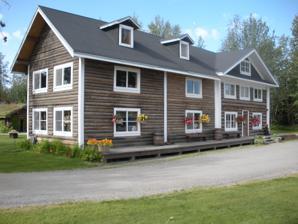
Building: Rika's Landing Roadhouse
Country: United States of America
Year built: 1909
United States historic place Rika's Landing Roadhouse U.S. National Register of Historic Places U.S. Historic district Contributing property Alaska Heritage Resources Survey Location Mile 274.5, Richardson Highway, Big Delta, Alaska Coordinates 64°09′19″N 145°50′26″W / 64.15524°N 145.84058°W / 64.15524; -145.84058 Area 2.3 acres (0.93 ha) Built 1909 Architectural style Multistory Log and clapboard, tarpaper roof with dormers Part of Big Delta Historic District ( ID91000252 ) NRHP reference No. 76000364 AHRS No. XBD-059 Significant dates Added to NRHP September 1, 1976 Designated CP March 20, 1991 Designated AHRS 1970 Rika's Landing Roadhouse , also known as Rika's Landing Site or the McCarty Roadhouse , is a roadhouse located at a historically important crossing of the Tanana River , in the Southeast Fairbanks Area , Alaska , United States . It is off mile 274.5 of the Richardson Highway in Big Delta . The roadhouse is named after Rika Wallen, who acquired it from John Hajdukovich and operated it for many years. It became a hub of activity in that region of the interior. With the construction of the ALCAN (now Alaska) Highway and the replacement of the ferry with a bridge downstream, traffic moved away and patronage declined. The roadhouse was added to the National Register of Historic Places in 1976, and is now a centerpiece of Big Delta State Historical Park , also listed on the National Register. Background The Richardson Highway , an important route through the Alaska Interior that contributed significantly to development and settlement of the region, began as a pack trail from the port at Valdez to Eagle , downstream on the Yukon River from Dawson . It was built in 1898 by the U.S. Army to provide an "all- American " route to the Klondike gold fields during the gold rush. After the rush ended, the Army kept the trail open in order to connect its posts at Fort Liscum in Valdez, and Fort Egbert in Eagle. The Valdez-to-Eagle trail, and its branch to Fairbanks, became one of the most important access routes to the Alaska Interior during the Fairbanks ' gold rush of 1902, and the 1903 construction of a WAMCATS telegraph line along the trail. This was accomplished by men of the U.S. Army Signal Corps , directed in part by then-Lieutenant Billy Mitchell , who later rose to the rank of general. Many roadhouses, some 37 in all and some now listed on the National Register of Historic Places , were built along this trail for the convenience of travelers. These roadhouses offered meals, sleeping quarters, and supplies. They were typically located about 15 to 20 miles apart. Early activity The Tanana River was one of the major rivers to be crossed by travelers along the Valdez-Eagle trail. A ferry was established just upriver of the Tanana's confluence with the Delta River , at a location then called Bates Landing. Bates Landing was about 12 km (7.5 mi) north of the current settlement of Delta Junction , in the area known now as Big Delta. The government collected a ferry toll on the south side from all those traveling northbound. The WAMCATS telegraph line was relocated to parallel the trail after a fire. McCarty Station was established at the line's crossing of the Tanana in 1907 to maintain the telegraph. Several log cabins housed the telegraph office, a dispatcher, two repairmen and their supplies. A trading post was constructed on the south bank of the Tanana, at Bates Landing in April 1904 by a prospector named Ben Bennett on his claim of 80 acres (32 ha), but Bennett sold the post and land to Daniel G. McCarty in April 1905. However, since E.T. Barnette , the founder of Fairbanks, and McCarty's former employer, had financed the goods in the post, Barnette retained ownership of them. The post property, now being used as a roadhouse, soon became known as McCarty's. Another prospector named Alonzo Maxey, and a friend, built Bradley's Roadhouse to compete with McCarty's and by 1907, McCarty's had been transferred to Maxey. Hajdukovich era In 1906, or perhaps sometime after, Jovo 'John' Hajdukovich ( Montenegrin : Jovo Hajduković,  Јово Хајдуковић ), an entrepreneur who had come to Alaska from Montenegro in 1903, sensed a business opportunity and purchased the trading post and roadhouse from Maxey. Hajdukovich built a new and bigger roadhouse in 1909 using logs floated downriver. He continued to use the old trading post to store his gear. Hadukovich had other business interests, including prospecting, freighting, acting as a hunting guide by taking hunting parties into the nearby Granite Mountains , and trading with, and advocating for, the Athabaskan natives. (Later he was instrumental in founding the Tetlin Reserve . ) After he was appointed as US Game Commissioner for the area, he could no longer personally operate the roadhouse full-time. As with many informally managed roadhouses, Hadukovich asked travelers to "make themselves at home and leave some money on the table" for what they used. Despite this informality, the operations prospered. Starting in 1904, the trail was improved and upgraded. In 1907, By 1910, the Alaska Road Commission completed the upgrade, making the trail usable as a wagon road. Major Wilds P. Richardson led the project and later became the namesake for the highway. He was promoted to general later in his career. )  Stages plied the road, using horse-drawn sledges in winter and wagons in summer. By 1913 the roadhouse was a local center of activity for gold prospectors, local hunters, traders, and freighters. Meanwhile, Erika 'Rika' Wallen, born Lovisa Erika Jakobson in 1874 on a farm near Örebro Sweden , immigrated with her sister in 1891 to the United States. They traveled to Minneapolis , Minnesota to join their brother Carl Jakobson. There they changed their last name to Wallen to distinguish themselves from the many other Jacobsons and Jakobsons. After Carl died in an accident, the sisters moved to San Francisco , which they heard was booming. Rika took a job as a cook for the Hills Brothers coffee family, which lasted until the 1906 San Francisco earthquake . In 1916 Rika Wallen traveled to Valdez , reportedly "because she thought Alaska would be like Sweden". Rika Wallen takes over the Roadhouse Stable with winter ventilation system Privy with wallpaper visible After jobs cooking at the Kennecott copper mine and for a Fairbanks boarding house , Rika Wallen made her way to Big Delta. In 1917, or 1918, she was hired by Hadukovich to manage operations at his roadhouse, then still known as McCarty's. Although Hadukovich had many business interests, he was not always solvent. For example, in later years he failed to be paid for timber he supplied to the ALCAN Highway project due to not keeping adequate records. In either 1918, or 1923, he transferred ownership of the roadhouse to Wallen for "$10.00 and other considerations," presumably in lieu of back wages. Their friendship and partnership continued for many years; historians and writers have not been able to define their relationship. Following local custom of naming places for people, the roadhouse was soon named Rika's. At that time, the roadhouse had eleven bedrooms, a living room, and a large kitchen/dining area. By 1925, Wallen had applied for US citizenship, and filed a homestead claim on 160 acres (65 ha). She began growing food and raising livestock, including sheep, chicken, and goats. Sheep provided wool that she wove, and the goats provided milk, from which she made butter and cheese. She also raised silver fox, ducks, geese, rabbits and honeybees. She cultivated grain by using a yoke of oxen for plowing. Rika was a talented farmer, and she successfully grew crops where others failed. She developed a heating and ventilation system for her stable to protect the livestock through the harsh winters. When Wallen bought the roadhouse, it still had packed dirt floors and rough wood walls. To improve the interior, she scavenged wallpaper, sometimes using different patterns on different walls of the same room. She made a hardwood parquet floor from wooden kerosene crates collected from the freighters and boatmen who patronized the roadhouse. Her ability to grow crops and to make a pleasant space transformed the inn and its offerings. For meals, she provided fresh milk and eggs, berries, fish, game, and produce picked from the garden and nearby orchard. Afterward, travelers could go to clean, comfortable beds in the multi-story building. A 1929 travelogue of the Richardson Highway described Rika's by the following: "a commodious roadhouse boasting of such luxuries as fresh milk and domestic fowls." About 1926, Rika added a wing, which she used for additional living space, a liquor store, fur storage, and the Big Delta (then known as Washburn) Post Office. She was appointed as the US postmaster and served until 1946. Eventually Wallen also homesteaded an adjoining piece of land, bringing her holdings to 320 acres (130 ha). End of an era The construction of the Alaska Railroad was completed in 1922, but by the 1930s, due to effects of the Great Depression , freight traffic declined on the railroad. In 1935, the Alaska Road Commission tried to force shippers to use the railroad, and raised the toll at the Tanana ferry crossing to almost 10 dollars a ton. The truckers rebelled at this, with some violent skirmishes. Pirate ferry operations were started, lasting until the start of World War II. With the coming of the war and construction of the ALCAN Highway , which connected to the Richardson south of Big Delta, road traffic waned further. The ferry crossing was replaced by a wooden bridge, and later, a larger steel bridge was constructed downriver. This caused rerouting of the highway away from the roadhouse, drawing off traffic and travelers. Wallen operated the roadhouse through the 1940s and early 1950s, although in later years guests were by invitation only. John Hajdukovich died in 1965, and Rika Wallen died four years later in 1969. Big Delta State Historical Park United States historic place Big Delta Historic District U.S. National Register of Historic Places U.S. Historic district Alaska Heritage Resources Survey Location Mile 274.5, Richardson Highway, Big Delta, Alaska Coordinates 64°09′17″N 145°50′24″W / 64.15463°N 145.84012°W / 64.15463; -145.84012 Area 10.26 acres (4.15 ha) NRHP reference No. 91000252 AHRS No. XBD-132 Added to NRHP March 20, 1991 Map this section's coordinates using OpenStreetMap Download coordinates as: KML GPX (all coordinates) GPX (primary coordinates) GPX (secondary coordinates) According to Judy Ferguson in Parallel Destinies , a biography of Hajdukovich and Wallen: "For fifty years, Rika was a stake in the ground for the roaming John. While John traded and prospected, Rika ran the hub of the Upper Tanana's cross-roads. Her establishment was "town" to the three hundred people who walked the trails to the Alaskan-Canadian border. John and Rika were the history of the Upper Tanana Valley." Rika's Roadhouse, the adjacent outbuildings, and property are preserved as the Big Delta State Historical Park . In 1976 the roadhouse was placed on the National Register of Historic Places , and the entire cluster was listed as the Big Delta Historic District in 1991. The structure was restored in 1984 by Stanton and Stanton Construction (owned and operated by brothers, Eldon and Richard Stanton). It was placed on a new foundation using original timbers, and in some areas, the packing crate floor was restored. It is now operated as a "house museum"; some rooms have been fitted with 1920s-1930s period furniture and accessories donated by local residents. The property also has a food service facility called the "Packhouse Pavilion" operated by a local concessionaire. Contributing Properties The historical district contains a total of 18 contributing properties, built between 1906 and 1935: Rika's Roadhouse, 64°09′19″N 145°50′26″W / 64.15524°N 145.84058°W / 64.15524; -145.84058 ( Rika's Roadhouse ) , AHRS# XBD-059, built c. 1909. Valdez-Fairbanks Trail, also known as the Richardson Road, 64°09′16″N 145°50′25″W / 64.15447°N 145.84026°W / 64.15447; -145.84026 ( Valdez-Fairbanks Trail ) , AHRS# XBD-133. Prospector's Trail, 64°09′18″N 145°50′21″W / 64.15511°N 145.83903°W / 64.15511; -145.83903 ( Prospector's Trail ) , AHRS# XBD-134. Rika's Garden, 64°09′18″N 145°50′27″W / 64.15507°N 145.84086°W / 64.15507; -145.84086 ( Rika's Garden ) , AHRS# XBD-135. Outhouse, 64°09′19″N 145°50′28″W / 64.15521°N 145.84114°W / 64.15521; -145.84114 ( Outhouse ) , AHRS# XBD-136. Barn, 64°09′17″N 145°50′27″W / 64.15478°N 145.84094°W / 64.15478; -145.84094 ( Barn ) , AHRS# XBD-137, built in the 1920s. Springhouse, 64°09′17″N 145°50′26″W / 64.1548°N 145.84046°W / 64.1548; -145.84046 ( Springhouse ) , AHRS# XBD-138. Outbuilding, 64°09′18″N 145°50′27″W / 64.15498°N 145.84074°W / 64.15498; -145.84074 ( Outbuilding ) , AHRS# XBD-139, built in the 1920s-1930s. Windmill, 64°09′18″N 145°50′26″W / 64.15509°N 145.84057°W / 64.15509; -145.84057 ( Windmill ) , AHRS# XBD-140, built 1932, replaced by a replica in 1984. Ferryman's Cabin, 64°09′20″N 145°50′29″W / 64.15563°N 145.84135°W / 64.15563; -145.84135 ( Ferryman's Cabin ) , AHRS# XBD-141, built c. 1929. Alaska Road Commission Vehicle Scales, 64°09′20″N 145°50′27″W / 64.15555°N 145.84073°W / 64.15555; -145.84073 ( Alaska Road Commission Vehicle Scales ) , AHRS# XBD-142, built 1935. Alaska Road Commission Storage Cabin, 64°09′16″N 145°50′21″W / 64.15458°N 145.8392°W / 64.15458; -145.8392 ( Alaska Road Commission Storage Cabin ) , AHRS# XBD-143, built 1914. McCarty Station Storehouse, 64°09′18″N 145°50′18″W / 64.15496°N 145.83842°W / 64.15496; -145.83842 ( McCarty Station Storehouse ) , AHRS# XBD-144, built 1906-1907. McCarty Station Cabin Site, 64°09′18″N 145°50′18″W / 64.15497°N 145.8382°W / 64.15497; -145.8382 ( McCarty Station Cabin Site ) , AHRS# XBD-145. The cabin was built in 1906-1907 and is no longer standing. McCarty Telegraph Station, 64°09′18″N 145°50′17″W / 64.15499°N 145.83795°W / 64.15499; -145.83795 ( McCarty Telegraph Station ) , AHRS# XBD-146. The cabin was built in 1906-1907, removed in 1967 and reassembled in 1991. McCarty Station Stable Site, 64°09′17″N 145°50′20″W / 64.15465°N 145.8388°W / 64.15465; -145.8388 ( McCarty Station Stable Site ) , AHRS# XBD-147. The stables were built c. 1910 and are no longer standing. McCarty Trading Post Site, 64°09′18″N 145°50′09″W / 64.15489°N 145.83572°W / 64.15489; -145.83572 ( McCarty Trading Post Site ) , AHRS# XBD-148. The trading post was built in 1904 and is no longer standing. Cold Cache, 64°09′19″N 145°49′59″W / 64.15528°N 145.83301°W / 64.15528; -145.83301 ( Cold Cache ) , AHRS# XBD-149. See also Alaska portal National Register of Historic Places listings in Southeast Fairbanks Census Area, Alaska National Register of Historic Places portal References